Bernardo de Gálvez

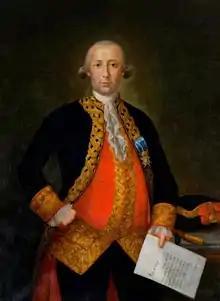
Portrait of Gálvez displayed at the United States Capitol, by Mariano Salvador Maella

In December 1776, King Charles III of Spain decided that covert assistance to the United States would be strategically useful, but Spain did not enter into a formal alliance with the U.S. In 1777, José de Gálvez, newly appointed as minister of the Council of the Indies, sent his nephew, Bernardo de Gálvez, to New Orleans as governor of "Luisiana" with instructions to secure the friendship of the United States. On 20 February 1777, the Spanish king's ministers in Madrid secretly instructed Gálvez to sell the Americans desperately needed supplies. The British had blockaded the colonial ports of the Thirteen Colonies, and consequently the route from New Orleans up the Mississippi River was an effective alternative. Gálvez worked with Oliver Pollock, an American patriot, to ship gunpowder, muskets, uniforms, medicine, and other supplies to the American colonial rebels.